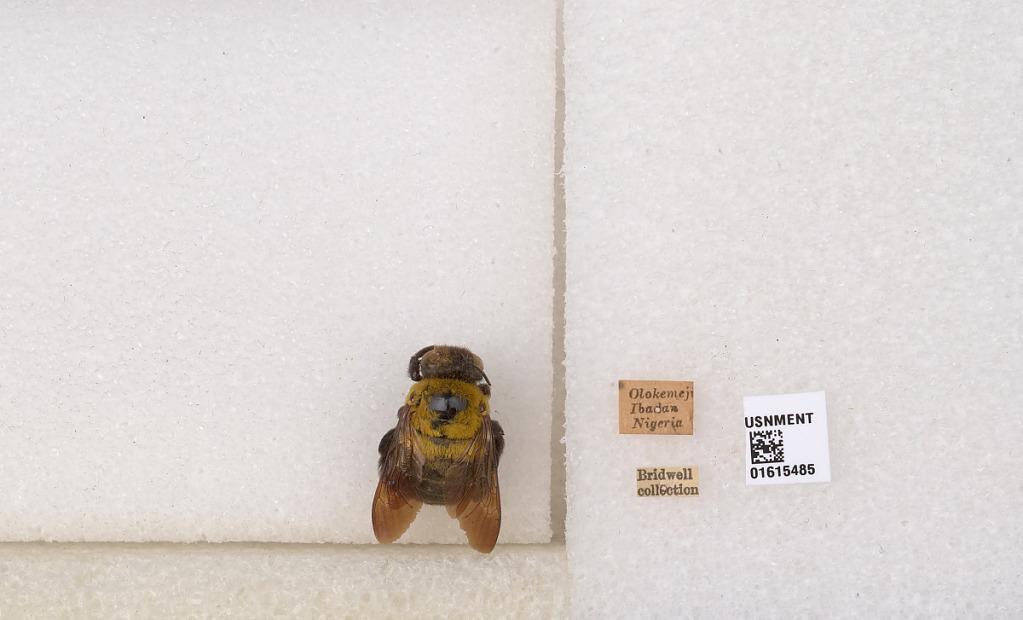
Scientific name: Xylocopa (Koptortosoma) scioensis Gribodo
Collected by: J. Brazilino
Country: Nigeria
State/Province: Oyo
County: Ibadan North West
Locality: Olokemeji